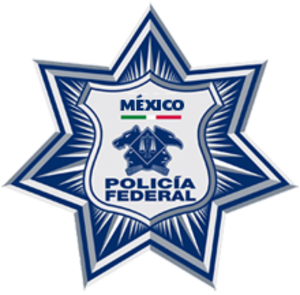
La Police fédérale, surnommée PFP est le nom donné à l'une des forces de l'ordre du gouvernement fédéral du Mexique.
L'Attaque de la mairie de Villa Unión a lieu lors de la guerre de la drogue au Mexique. Le 30 novembre 2019, une fusillade a éclaté à Villa Unión, dans l'État de Coahuila au Mexique, entre un cartel, qui est présumé être le Cartel du nord-est, et la police. L'attaque est menée par un convoi de camionnettes armées appartenant aux forces du cartel. Ils ont ouvert le feu sur l'hôtel de ville de Villa Unión, cible de l'attaque, car il s'agit également du siège de la police de la ville, qui a été gravement endommagé. Des vidéos non vérifiées montrent des volutes de fumée qui montent de la ville. Des véhicules ont été volés et plusieurs civils ont été kidnappés par le cartel lors de sa retraite. Dans les jours qui ont suivi, les forces de l’État de Coahuila ont pourchassé les membres du cartel responsables de l’attaque, et 7 de leurs tueurs à gage ont été tués le 1ᵉʳ décembre.
La guerre de la drogue au Mexique, aussi appelée la Guerre des cartels au Mexique, est un conflit armé où les cartels de la drogue s'opposent au gouvernement mexicain et les uns aux autres. Elle commence à impliquer massivement l'armée mexicaine à partir de décembre 2006, bien que celle-ci ait été utilisée dans la lutte contre le trafic des stupéfiants antérieurement.